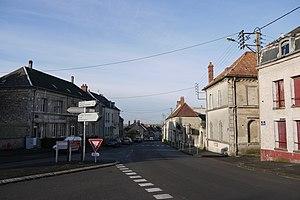
Carrefour de la rue de la chapelle et de la rue Jean de la Fontaine.
Neuilly-Saint-Front est une commune française située dans le département de l'Aisne, en région Hauts-de-France.